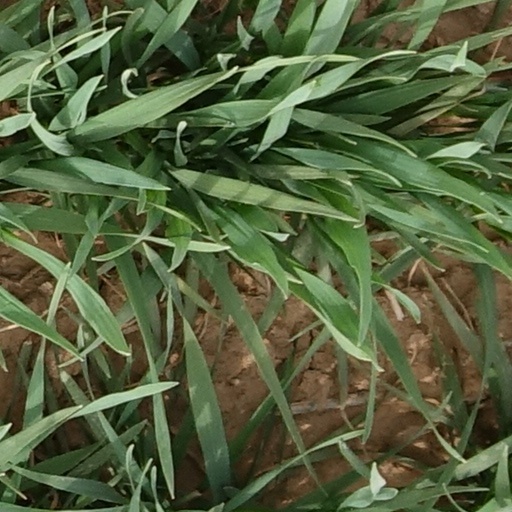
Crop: wheat